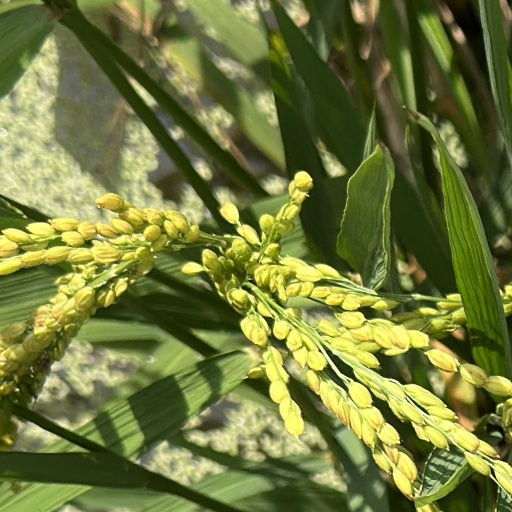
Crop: rice